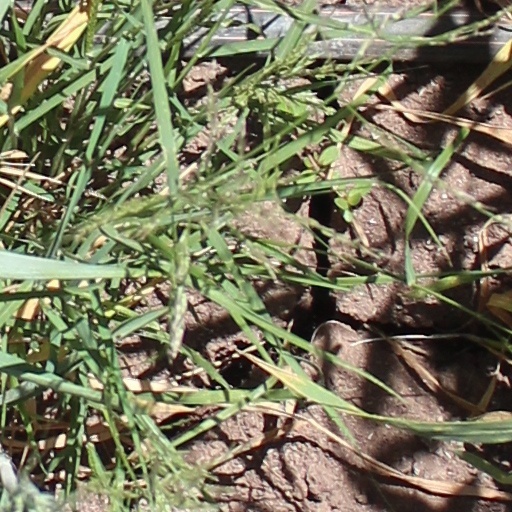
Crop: wheat